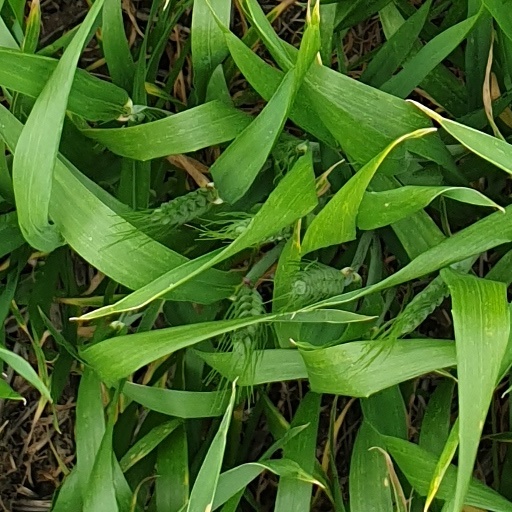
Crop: wheat